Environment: real
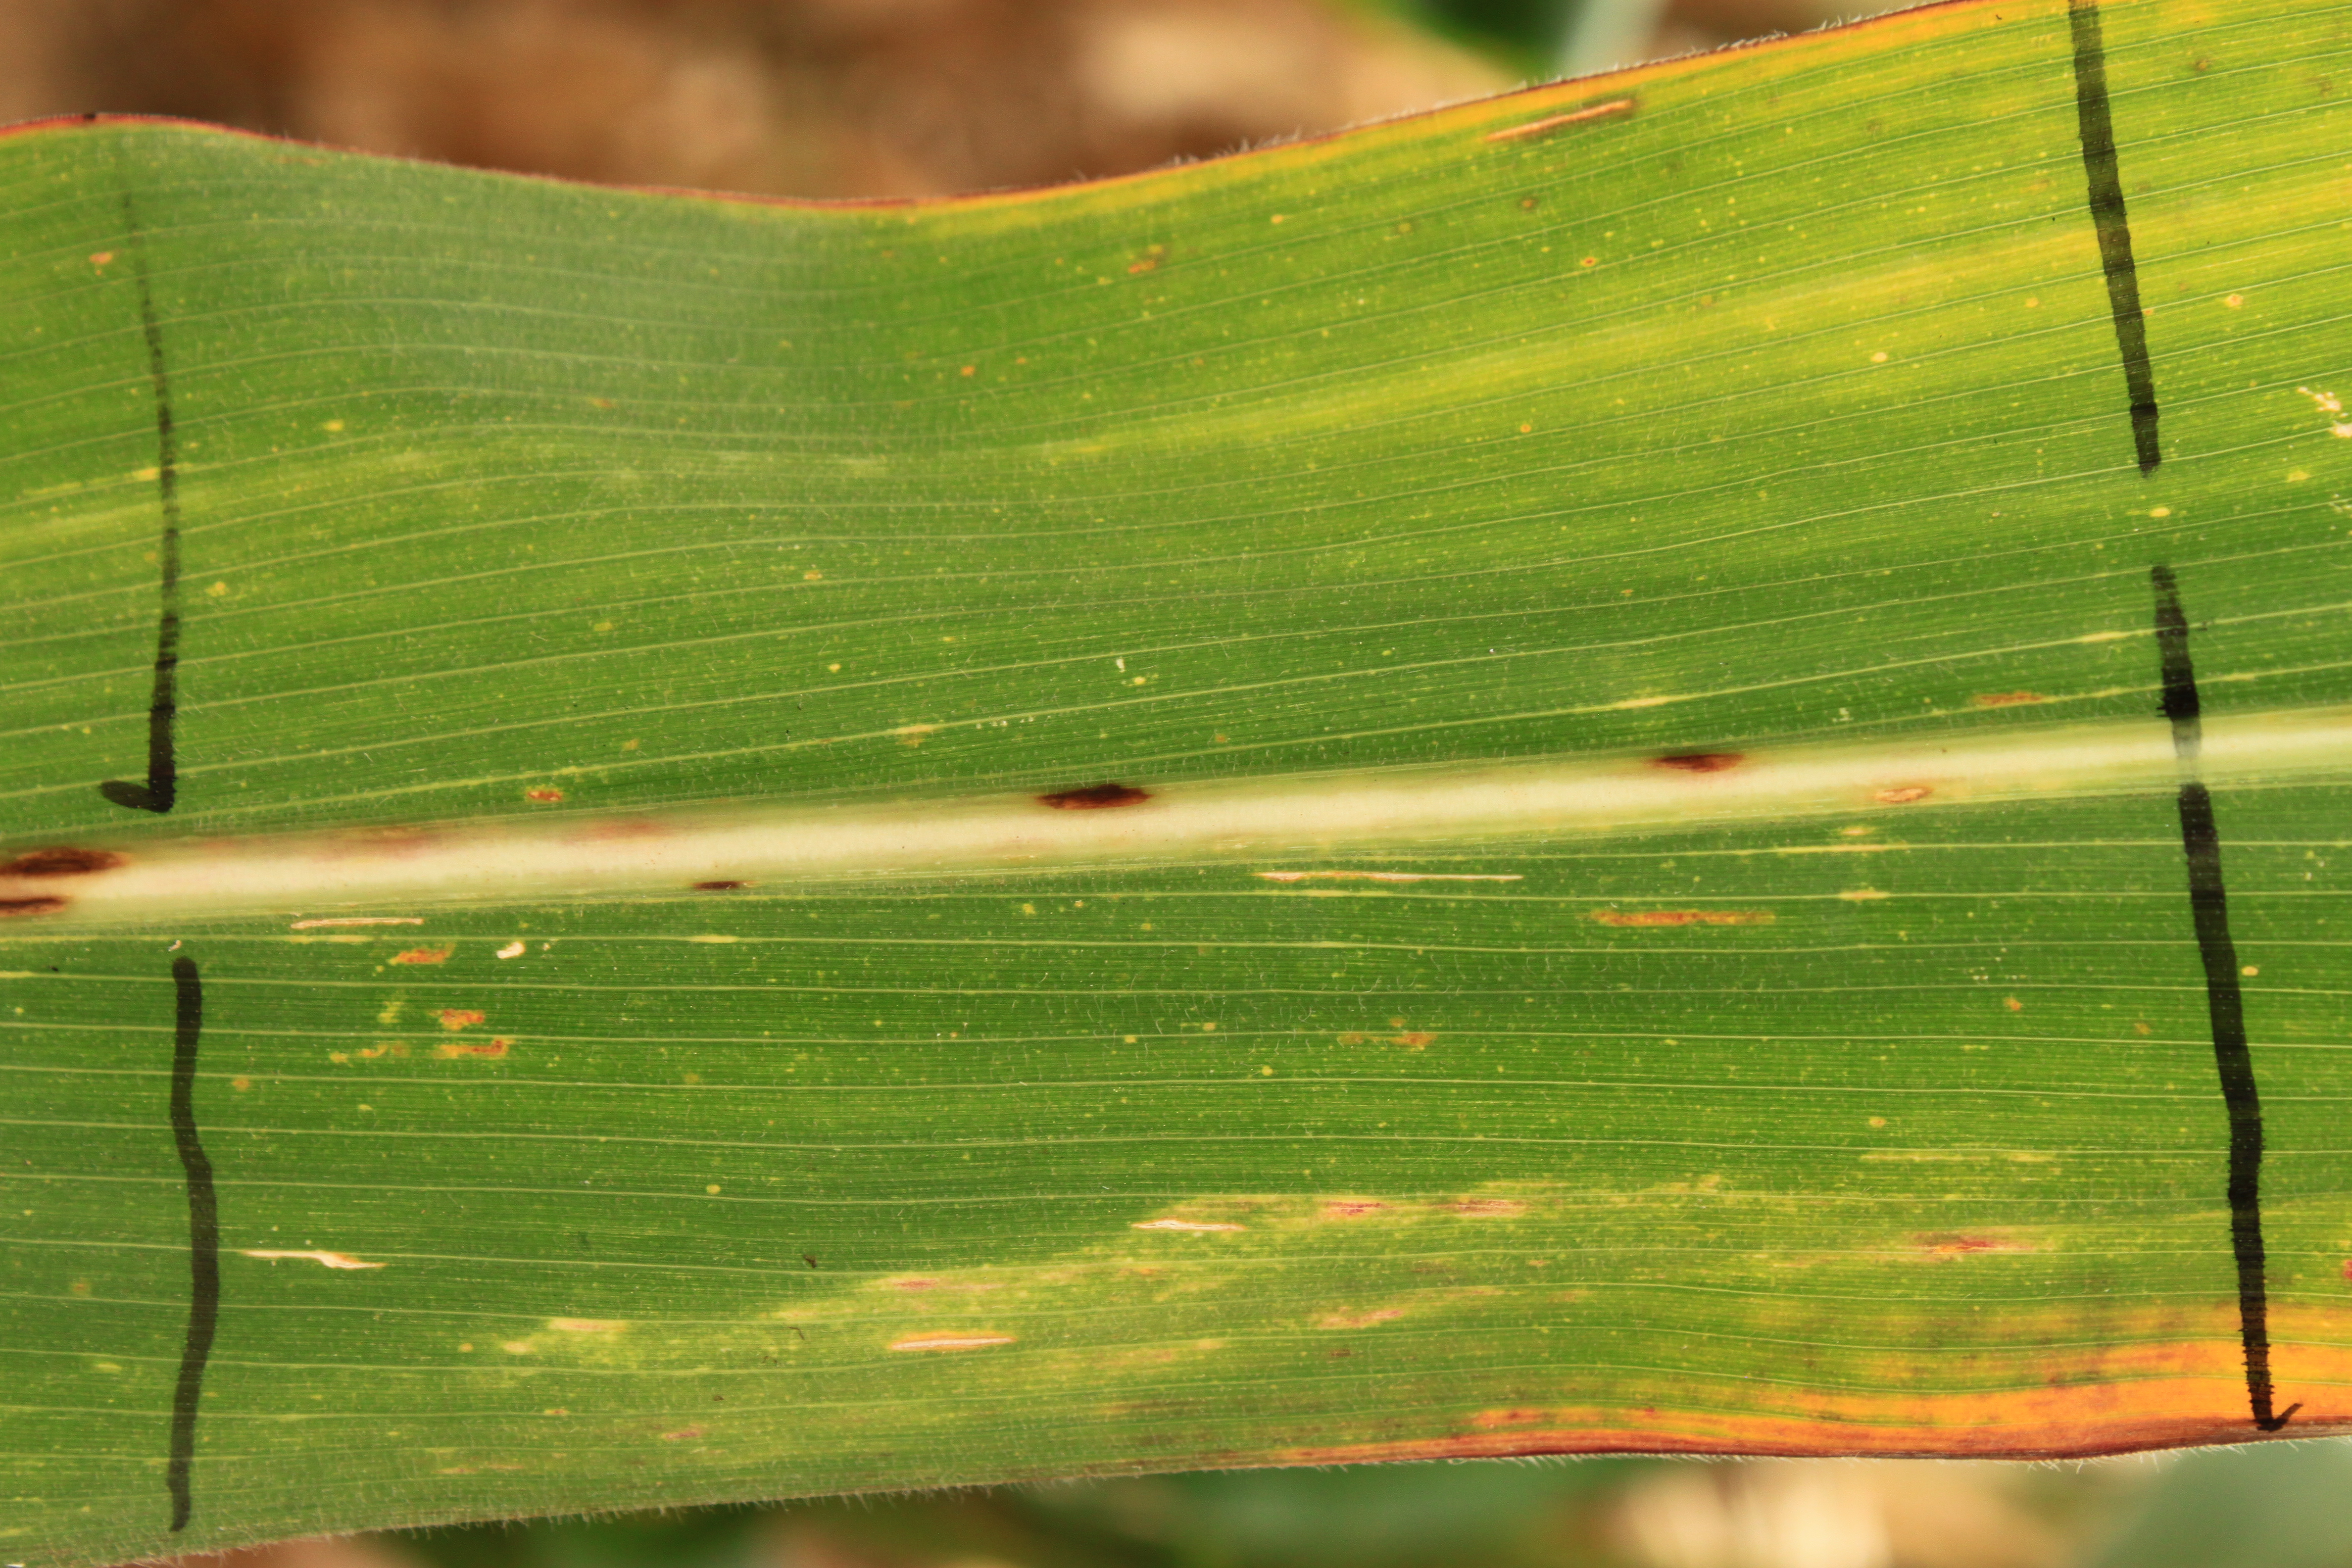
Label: gray_leaf_spot